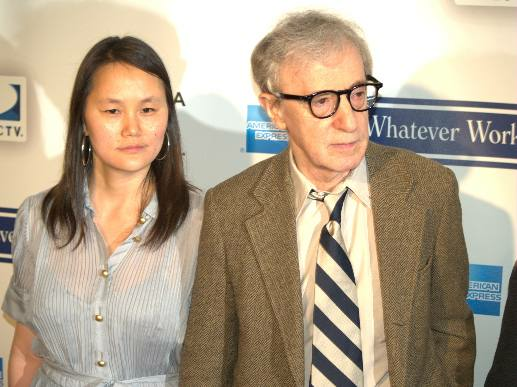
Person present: Yes